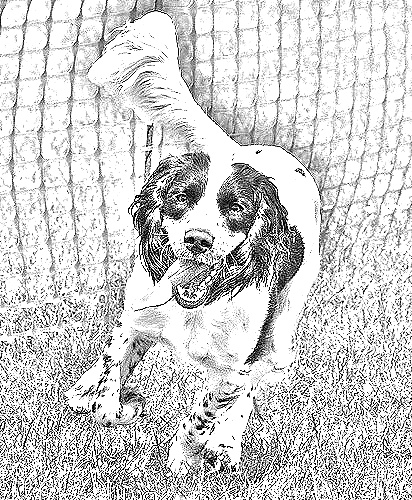
Portrait style: Sketch Portrait